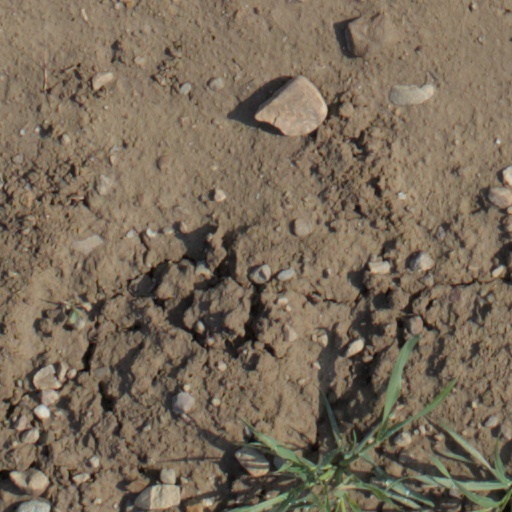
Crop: wheat